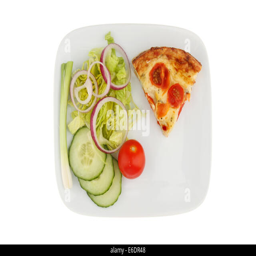
slice of quiche on a plate viewed from above isolated against white